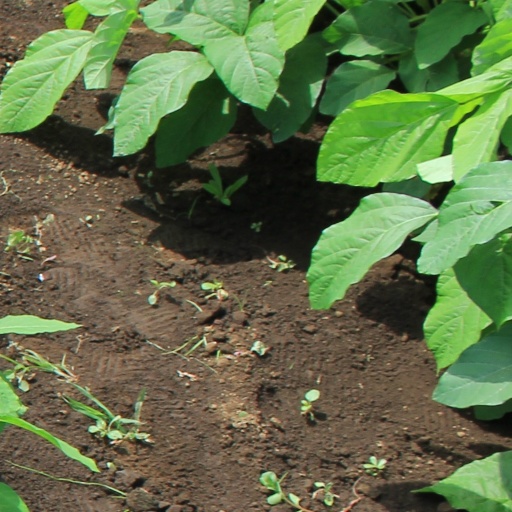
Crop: soybean